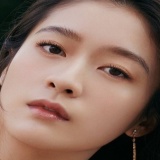
diễn viên Trương Tuyết Nghênh